Mungaru Male

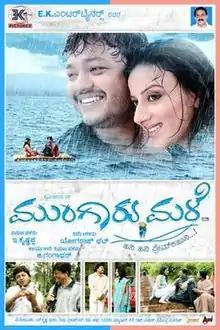
Film Poster

Mungaru Male is a 2006 Indian Kannada-language romantic drama film co-written and directed by Yogaraj Bhat, and produced by E. Krishnappa. It stars Ganesh, Pooja Gandhi and Anant Nag. The film is believed to have shaped and strengthened the careers of Ganesh, Pooja Gandhi, Yograj Bhat, lyricist Jayant Kaikini, choreographers A. Harsha and Imran Sardaria and composer Mano Murthy, and made Bollywood playback singers Sonu Nigam, Kunal Ganjawala and Udit Narayan popular in Karnataka.